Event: Ecuador Earthquake
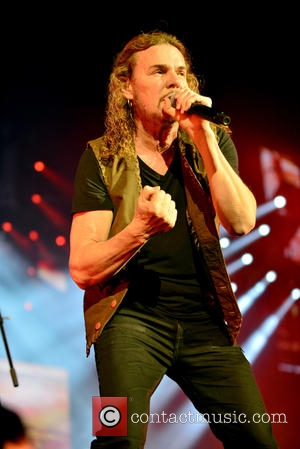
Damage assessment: no_damage